Small Changes

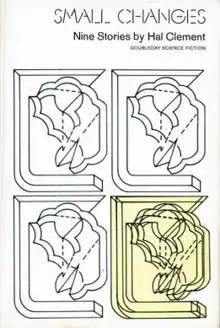
first edition cover

Small Changes is a collection of science fiction short stories by Hal Clement, published by Doubleday in 1969. It was issued in Great Britain by Robert Hale Publishing, and reprinted in paperback by Dell Books as "Space Lash".